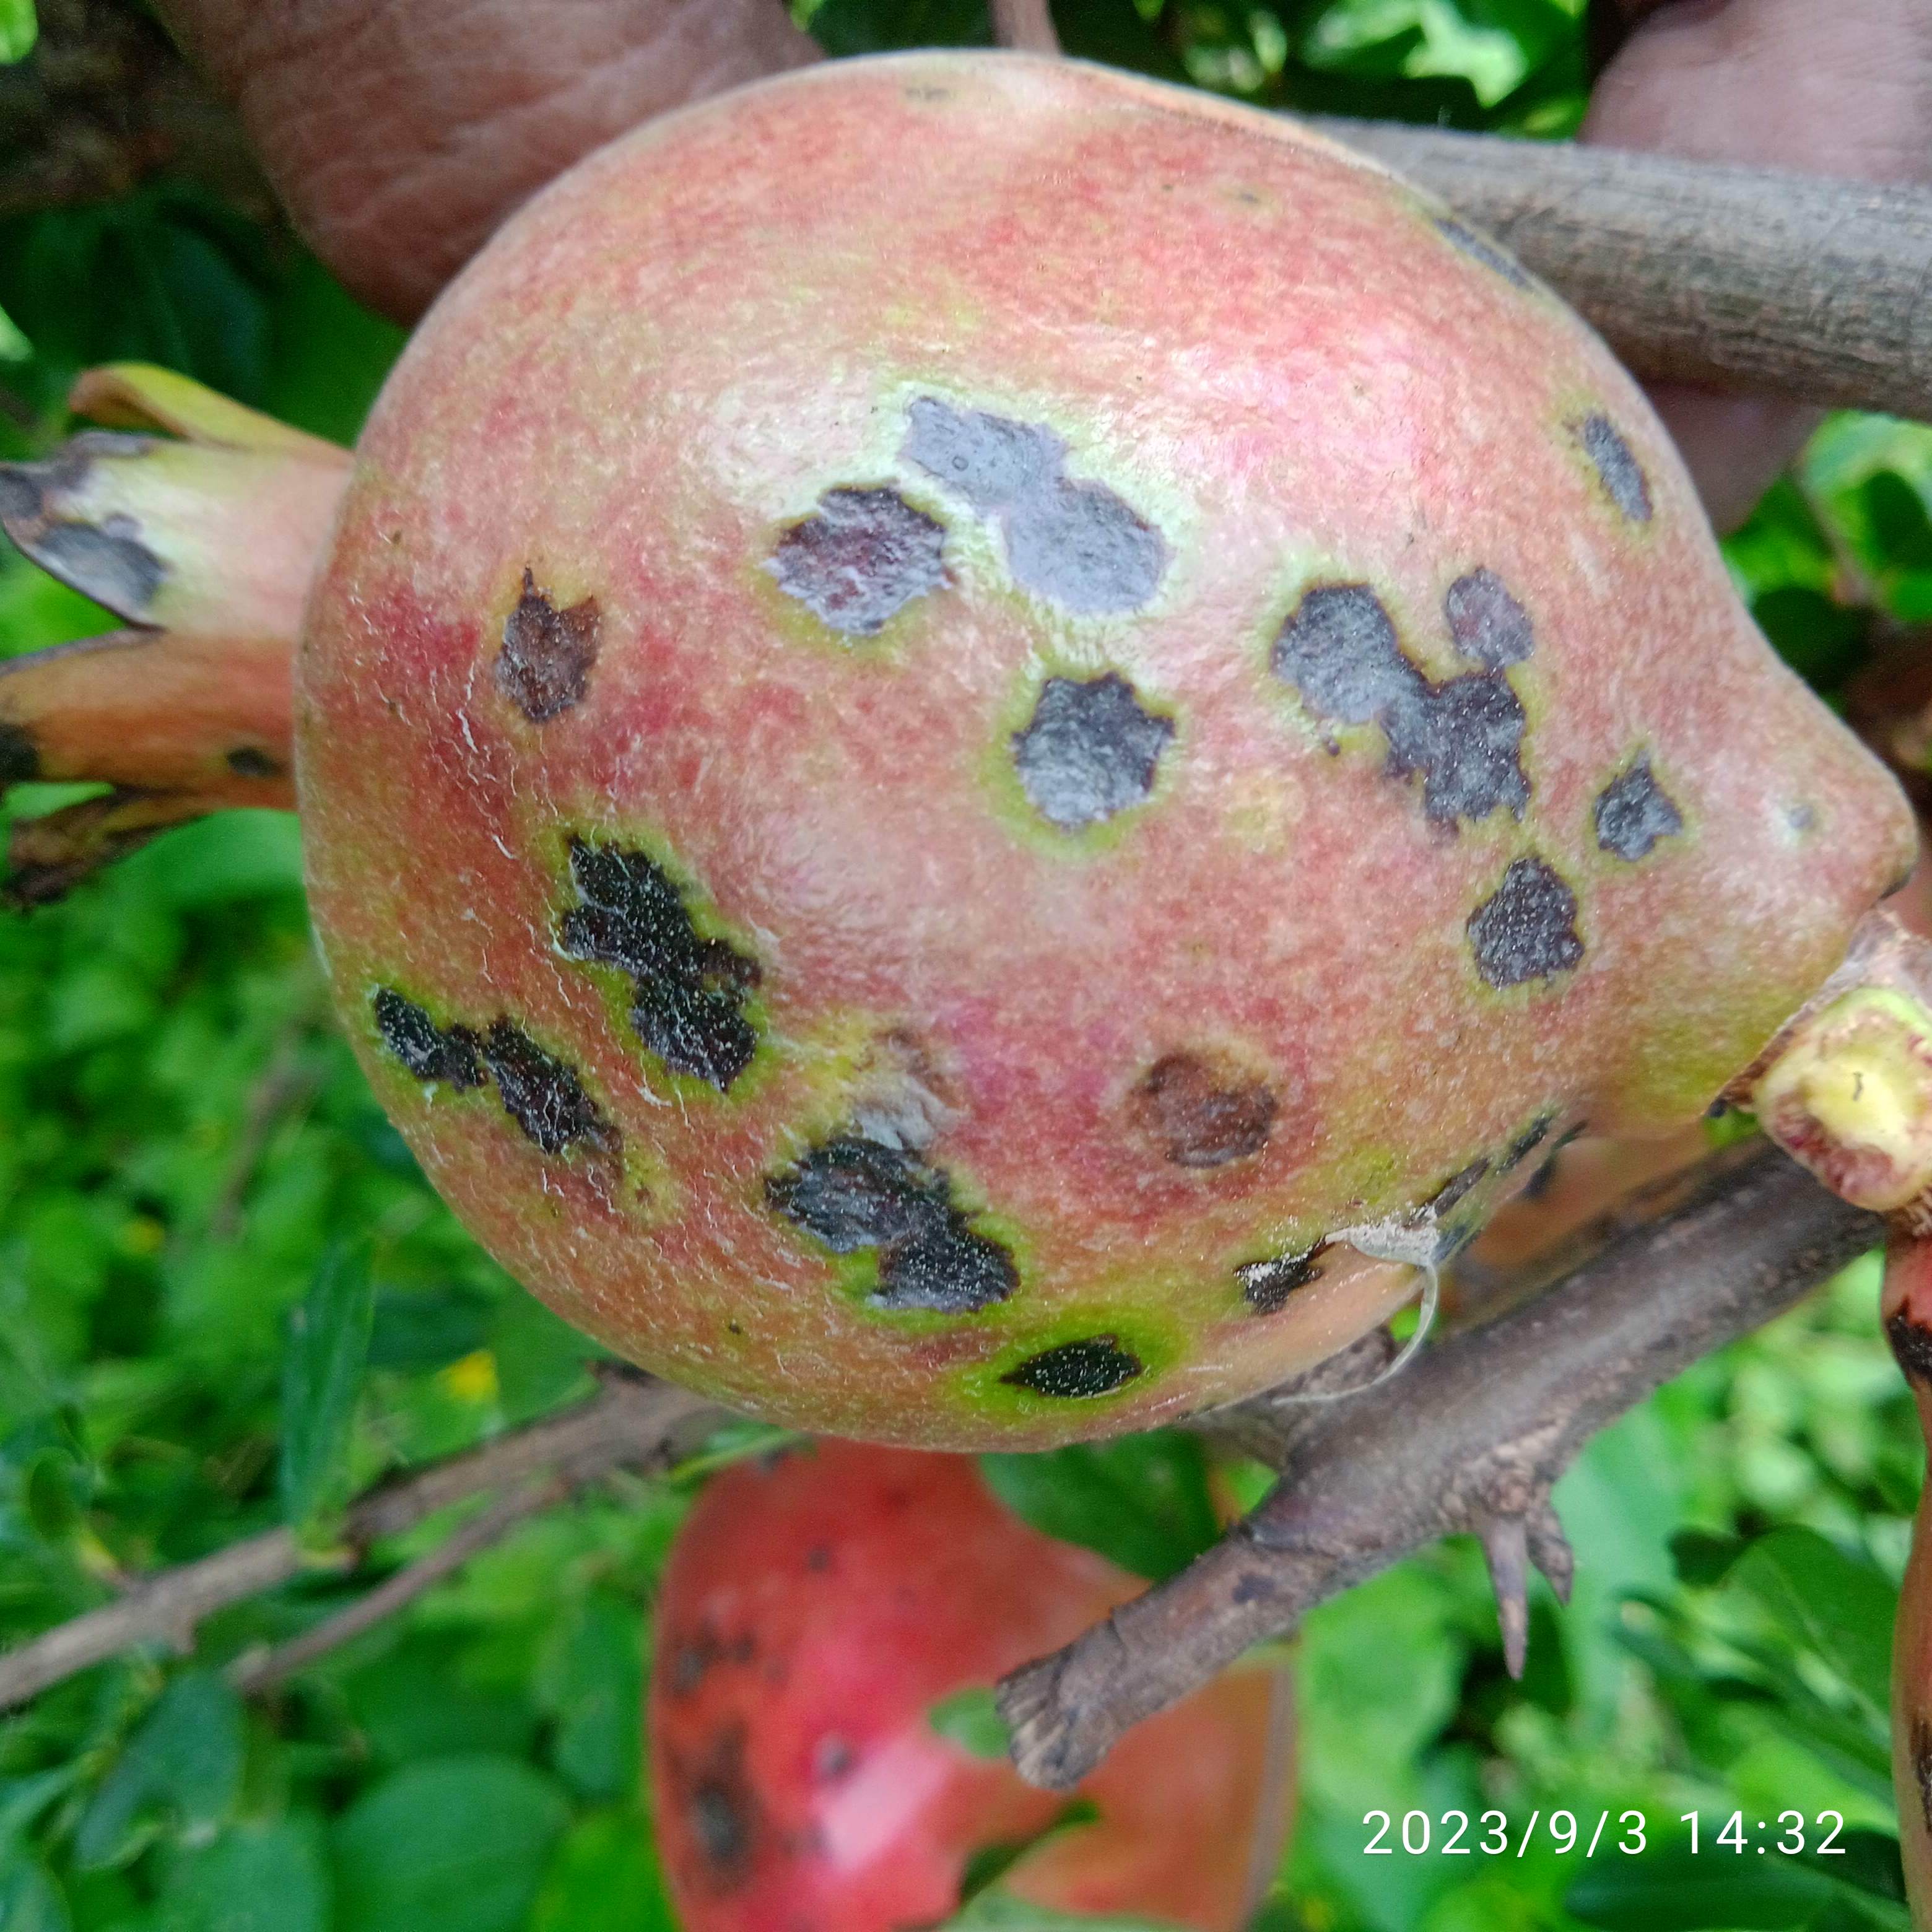
Label: Anthracnose